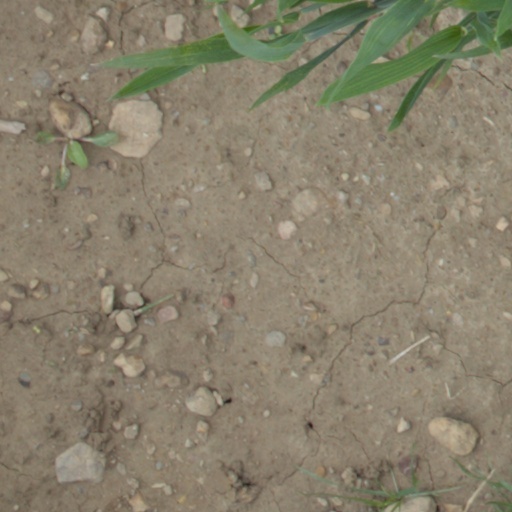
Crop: wheat